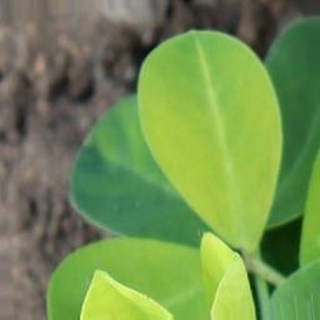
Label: groundnut_nutrition_deficiency